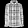
Label: Shirt